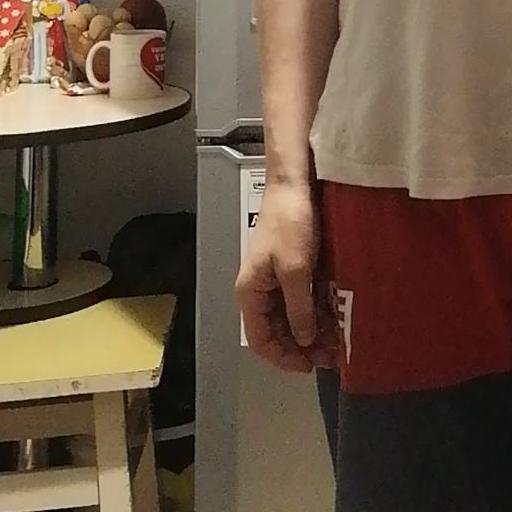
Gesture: no_gesture